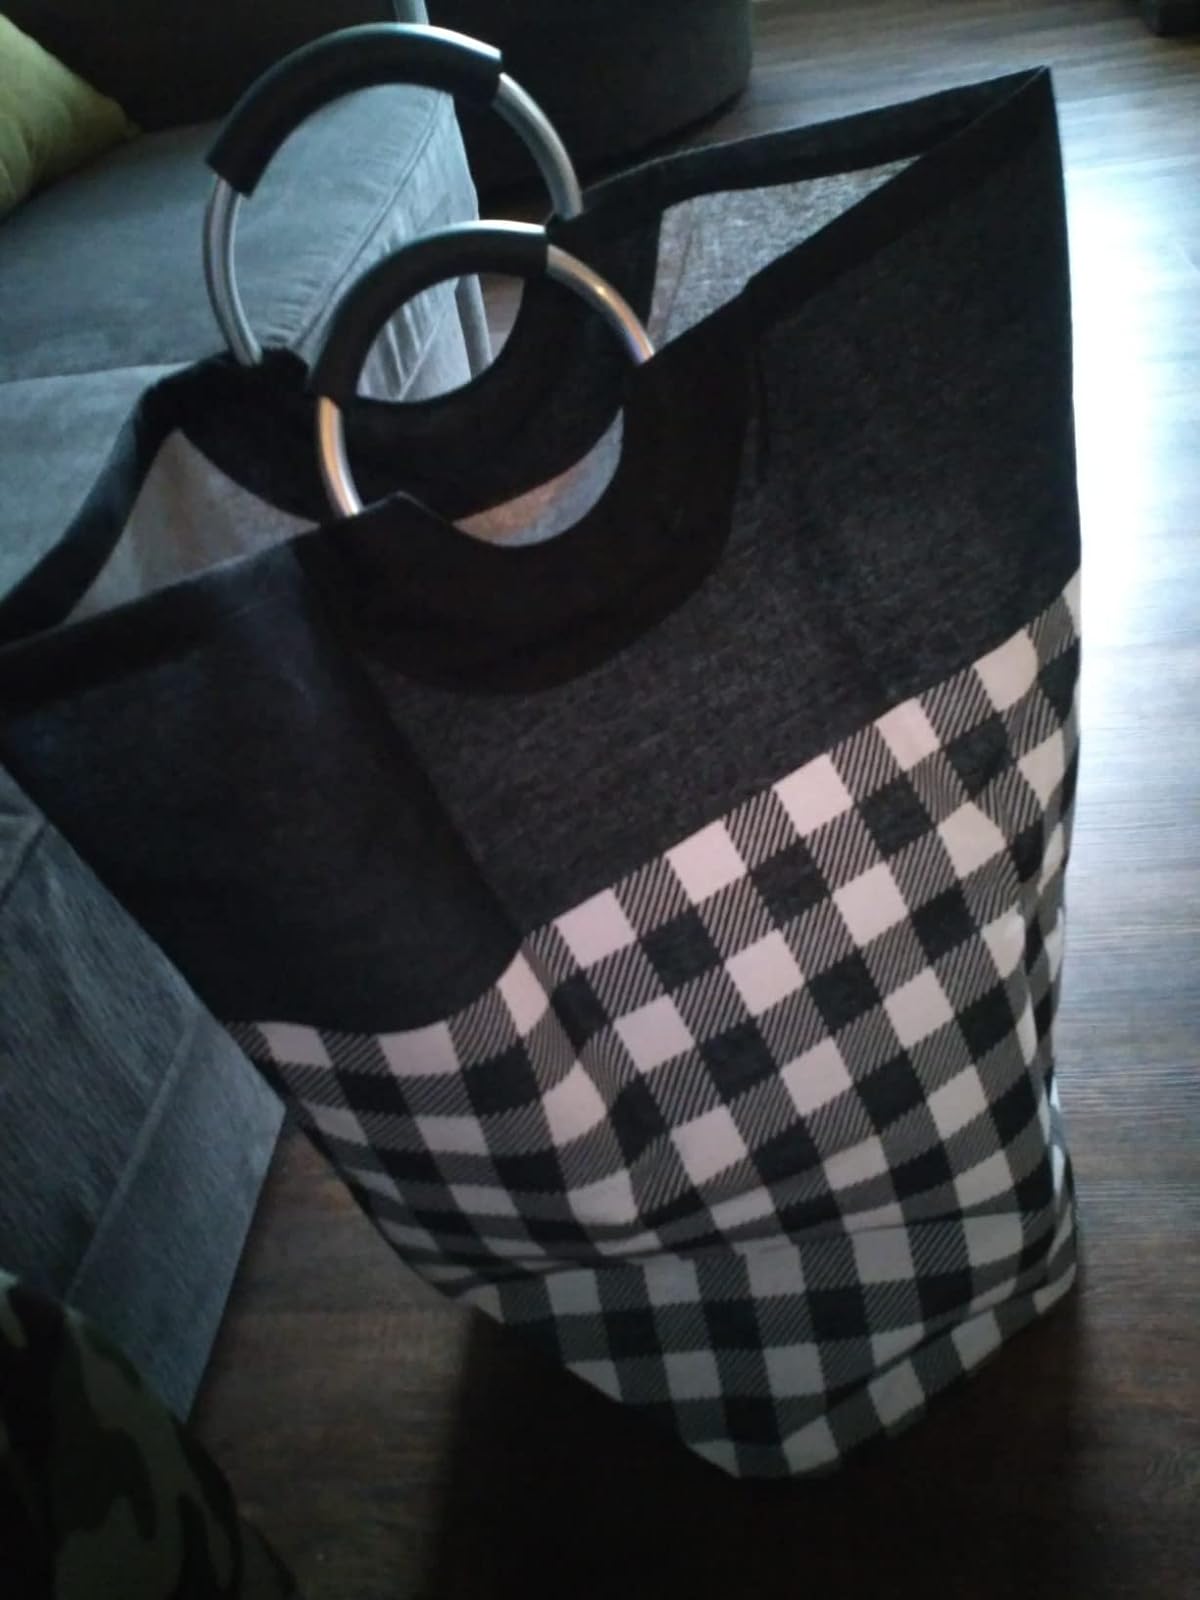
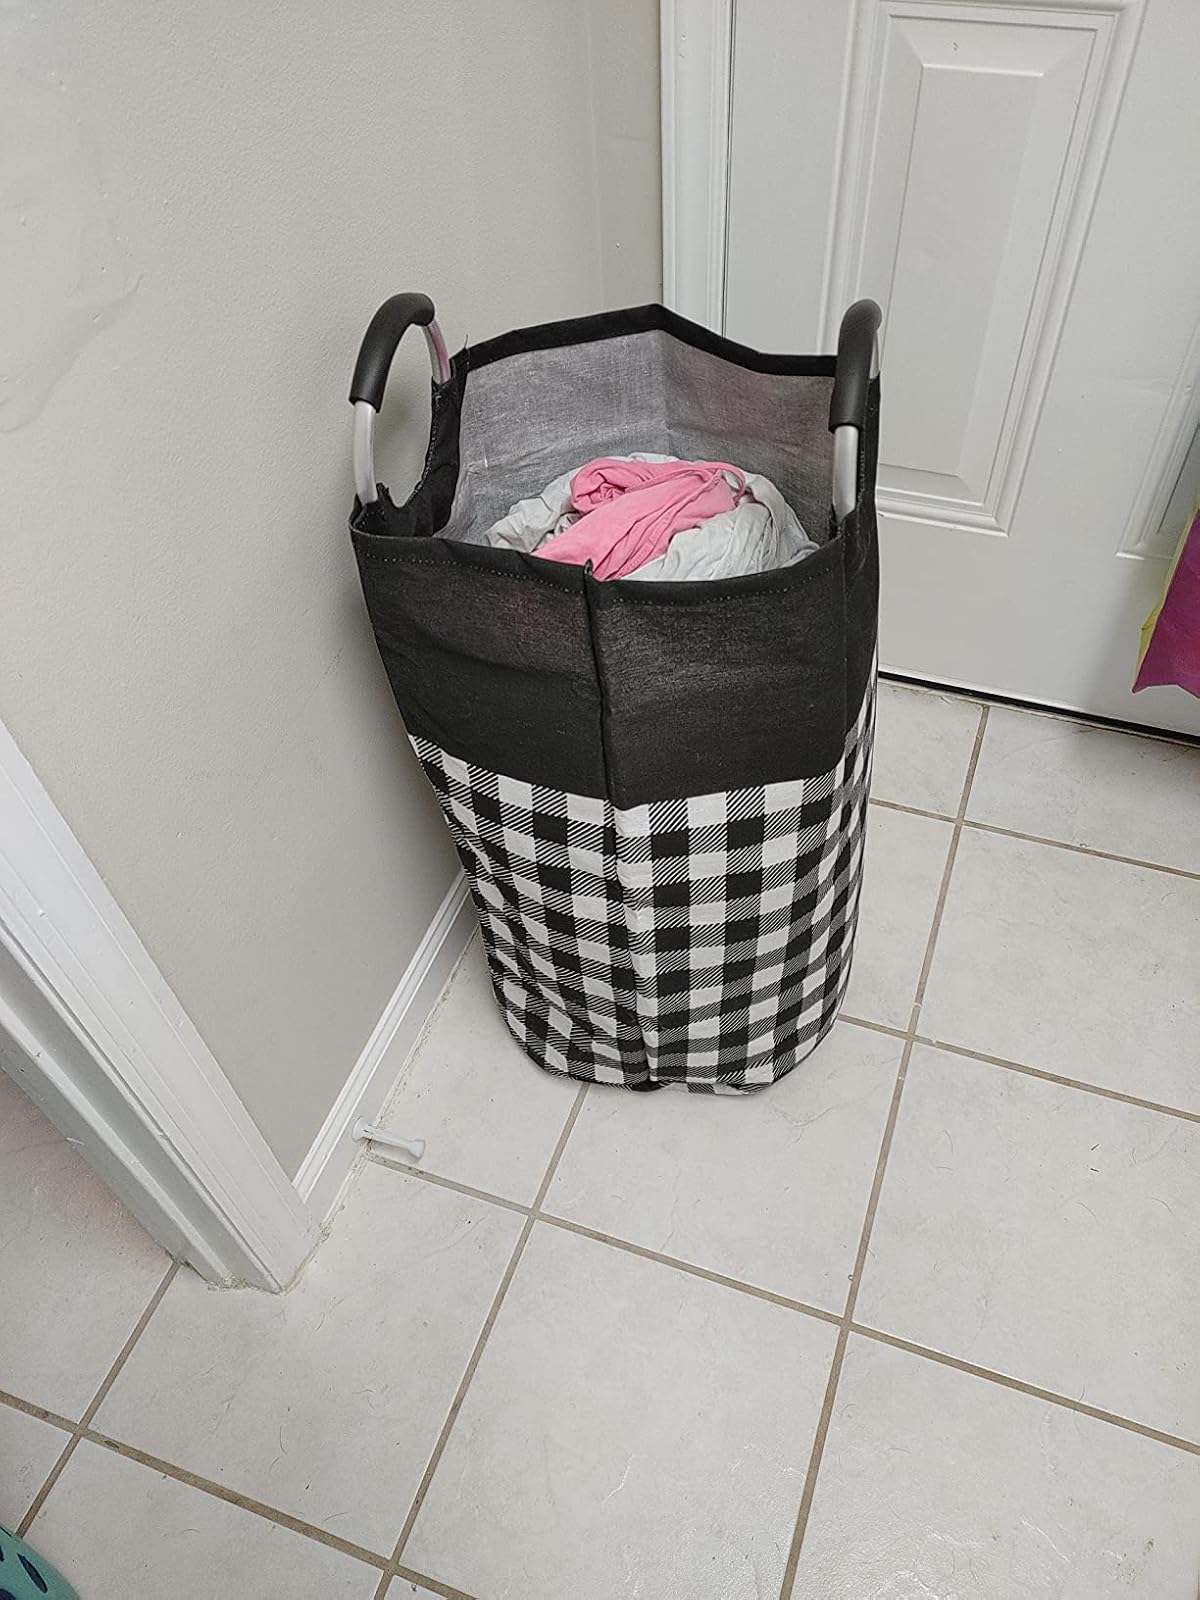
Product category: items_hamper
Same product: yes